Spotless crake

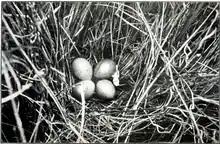
Eggs in a nest, Southwest Australia, 1913

Determining the sexual behaviour of spotless crake is difficult due to their shy nature and dense vegetation which restricts observations. Kaufmann observed the mating of spotless crakes at Pukepuke Lagoon where the male and female circled a patch of tussock sedge ("C. secta") then stood on it. The female arched her body with the bill facing down. The male then mounted, while balancing with outstretched wings. Intromission only lasted a few seconds.